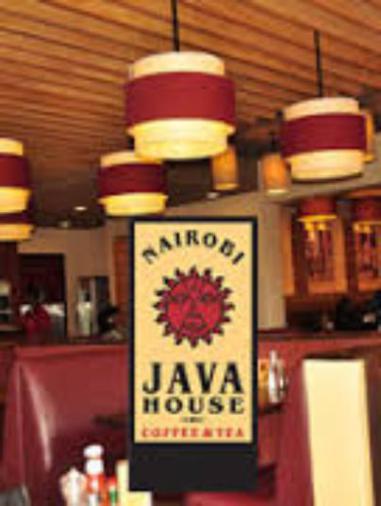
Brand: nairobi java house
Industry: Food